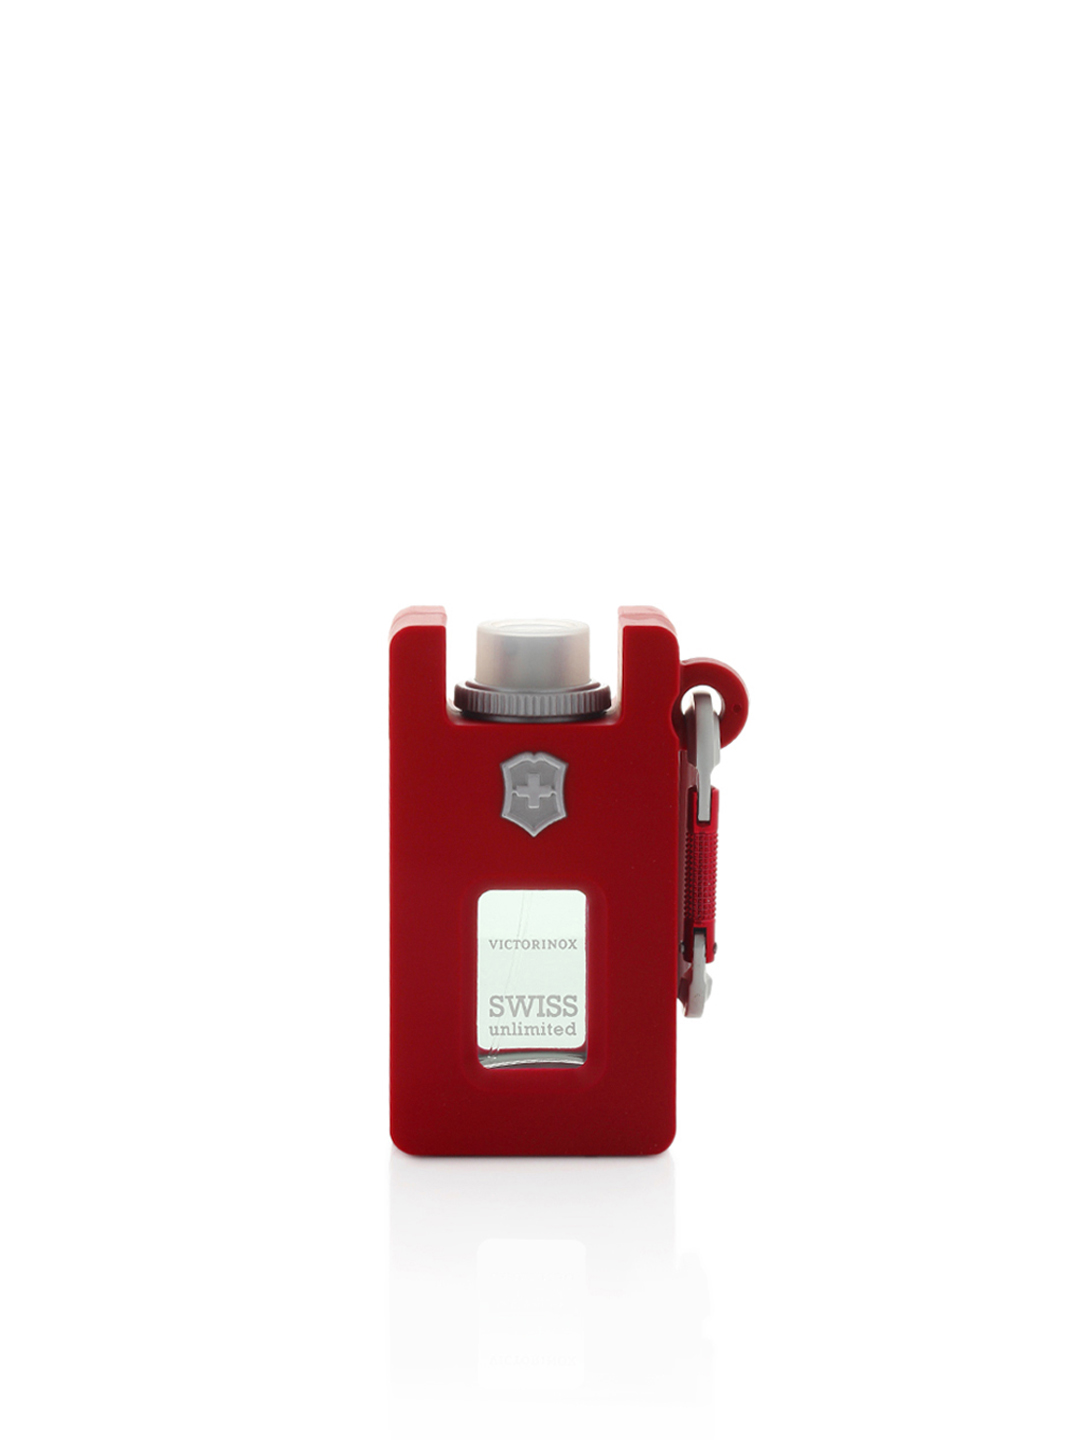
Swiss Army Men Swiss Unlimited Perfume
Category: Personal Care / Fragrance / Perfume and Body Mist
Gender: Men
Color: Red
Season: Spring 2017
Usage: Casual